Al Wakrah

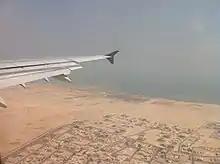
Aerial shot of Ras Abu Fontas and northeast Al Wakrah in 2010.

A British survey carried out in 1925 recounts Al Wakrah in exhaustive detail. Concerning the infrastructure and borders, it asserts that most houses in Al Wakrah were made of mud and stone, as no other building materials were available. The town originally formed a compact block, but in the preceding years a detached quarter known as "Rumailah" sprung up about northward. There were 8,000 inhabitants at the time of the census, with 2,000 individuals belonging to the Al-Buainain tribe, 1,500 Huwala people, 850 members of the Al-Khulaifat tribe, 1,000 black Africans, and 2,000 black African slaves. Other ethnic groups and tribes comprised the remaining 650 inhabitants. The Al-Khulaifat and Al-Maadeed tribes were described as being the sole inhabitants of the Rumailah quarter. The report also described the inhabitants of Al Wakrah as primarily being pearl divers, sailors, and fishermen. It further reported Al Wakrah as being a market place with 75 shops.